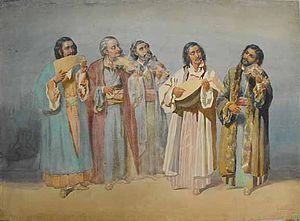
Les Roms [ròm], aussi dénommés Tsiganes sont un groupe ethnique initialement originaire de l'Inde, présent en Roumanie comme dans d'autres pays d'Europe. Selon le recensement officiel roumain de 2011, on comptait 619 007 personnes, soit 3,25 % de la population du pays. Ces chiffres sont cependant considérés par les démographes et les sociologues comme sous-évalués pour deux raisons : la difficulté des enquêteurs du recensement à recueillir des informations fiables de la part des communautés tsiganes, et le souhait de nombre de ces derniers de ne pas se déclarer eux-mêmes « Rom » officiellement. Une autre source estime le nombre de Roms à 2 millions. Ils font partie, tout comme la communauté Magyare, des minorités ethniques de Roumanie reconnues comme telles par la Constitution. Les Roms ont migré au Moyen Âge de l'Inde vers l'Europe et leurs langues, proches du sindhi et du pendjabi, proviennent du sanskrit, tandis que les Roumains sont des aborigènes des Balkans et leur langue romane, le roumain, est un héritage de la romanisation des Thraces/Daces.
En Europe de l'Est, la musique roumaine est celle des populations roumanophones qui vivent principalement en Roumanie et Moldavie. Parmi ces populations, il existe une importante minorité Rom dont certains groupes sont traditionnellement des musiciens populaires qui fournissent aux cobzari et aux lăutari de talentueux interprètes.
Les Lăutari ou Leoutars sont des musiciens traditionnels de Roumanie et de Moldavie. Certains sont Roms, d'autres non. Ils forment des groupes de quatre à dix musiciens nommés tarafs.